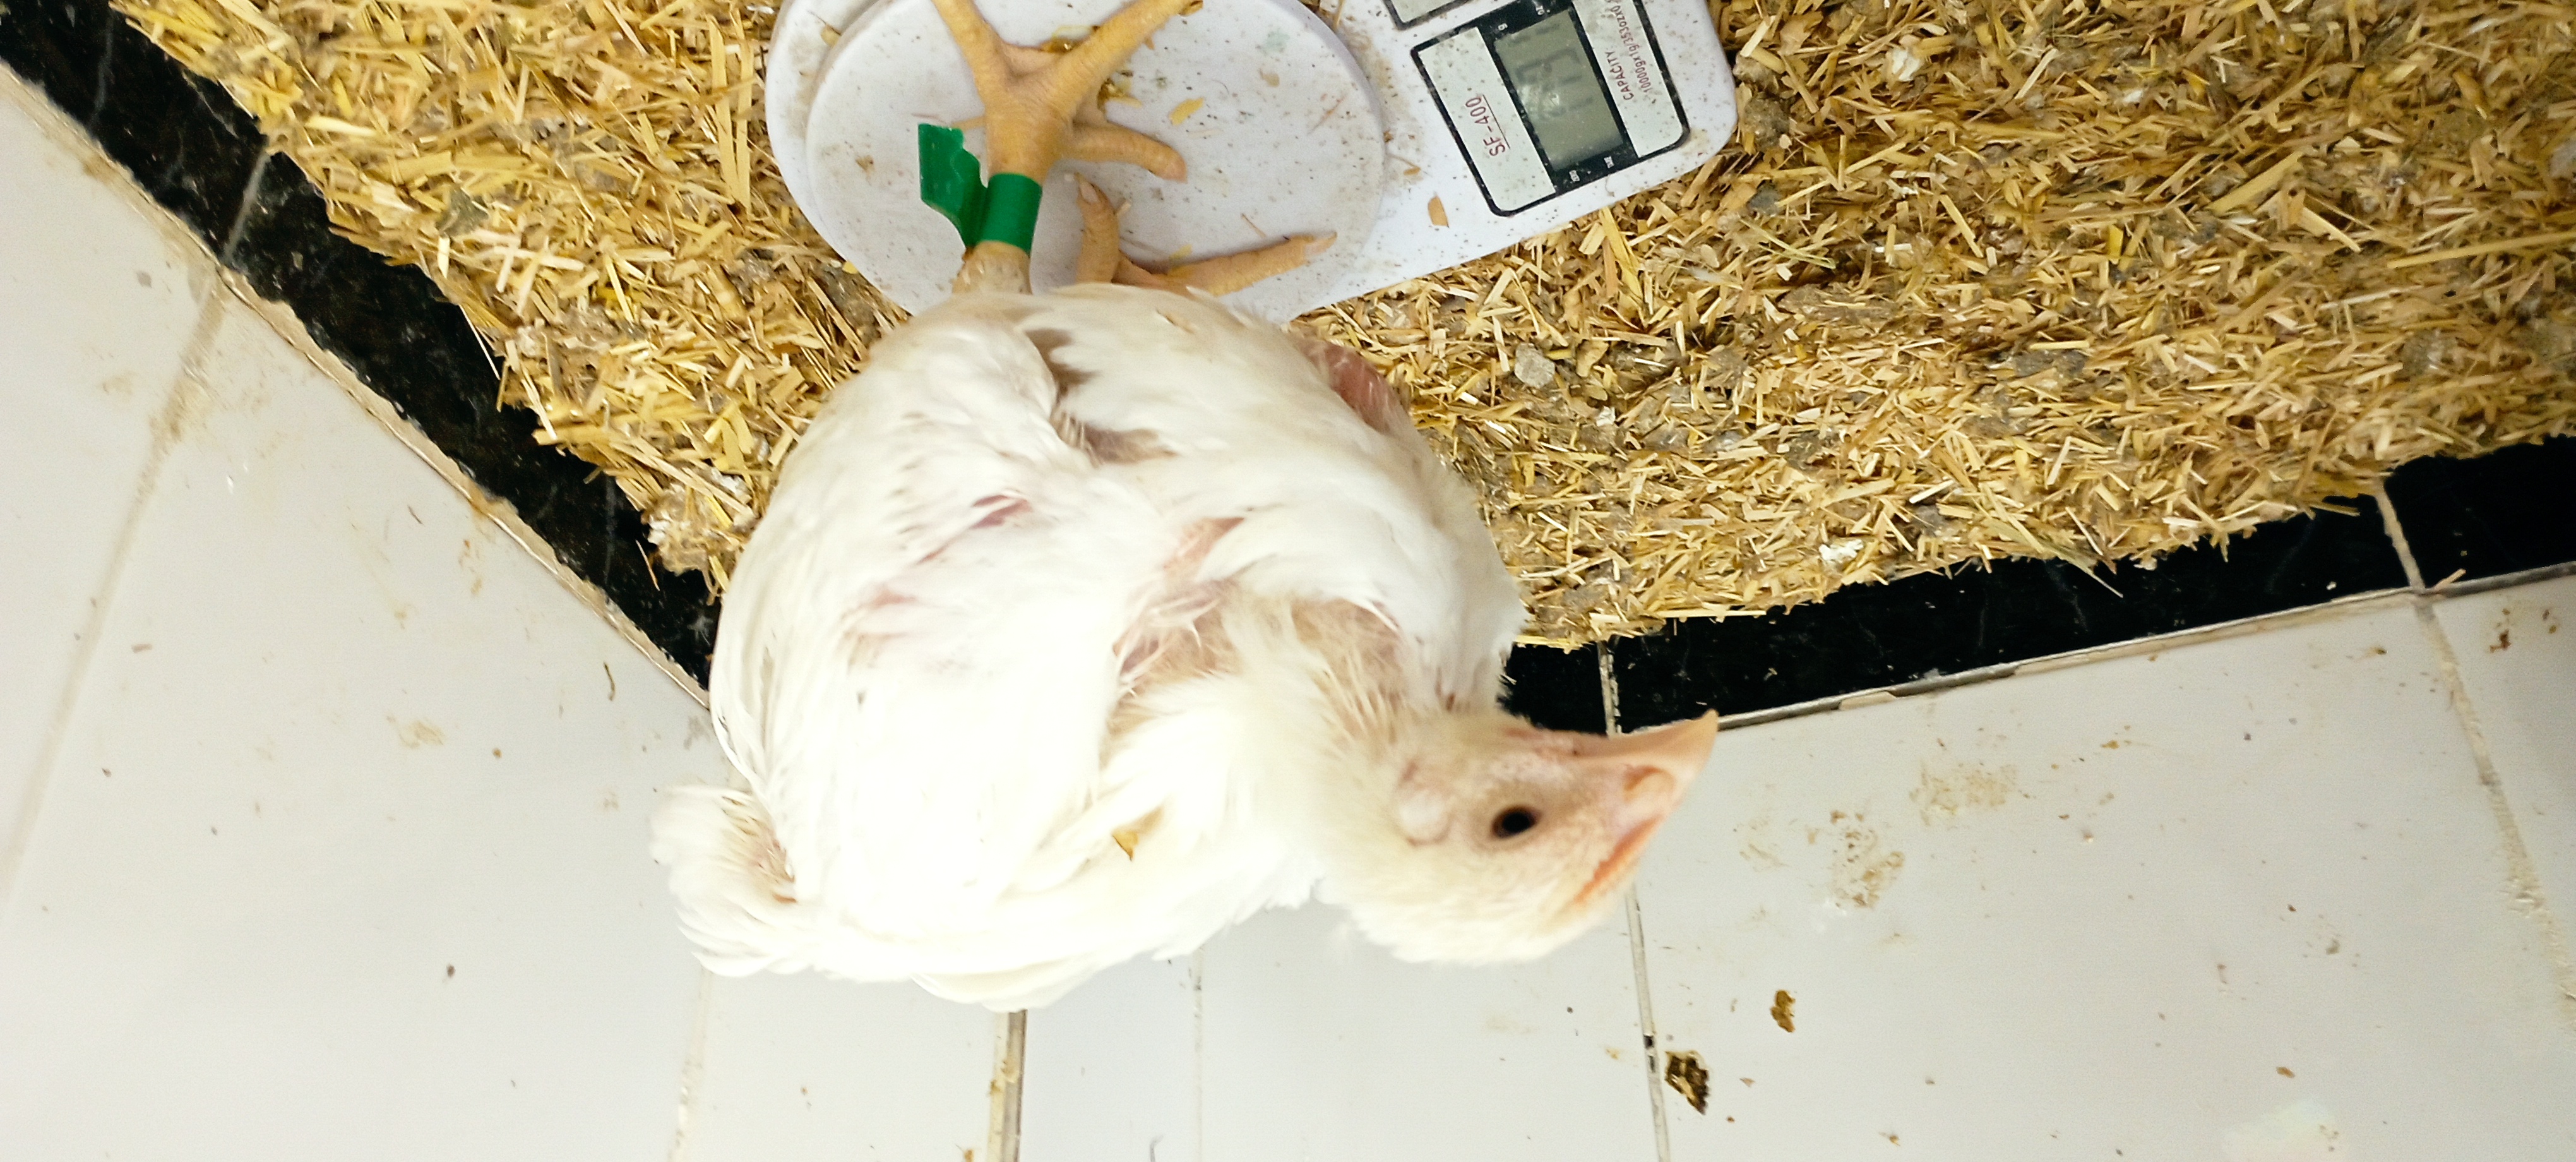
Weight: 1243 g